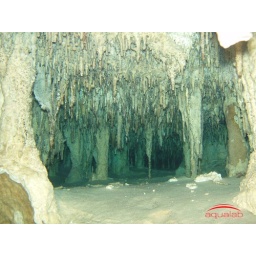
So clear it doesn't even look like it's under water